Al-Kateb v Godwin

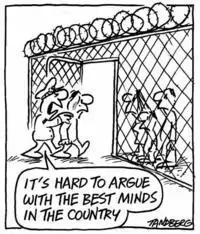
This cartoon by Ron Tandberg, published the day after the case was decided, is representative of the shock with which many commentators greeted the decision, and illustrates the way in which the court itself was criticised as much as the decision was.

As a result of the decision, Al-Kateb had to return to immigration detention. Claire O'Connor, Al-Kateb's lawyer, said, "The effect of this decision is that [Al-Kateb] will be locked up until a state of Palestine is created or some other Middle Eastern state is willing to have him. It's taken 51 years so far. I'm not holding my breath."